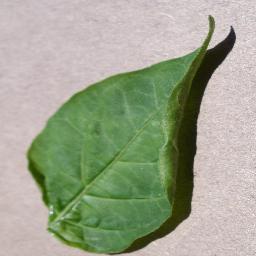
Label: Pepper,_bell___healthy